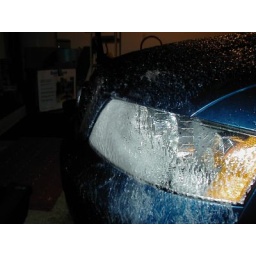
Coming back from parents house last week, my car covered in ice!